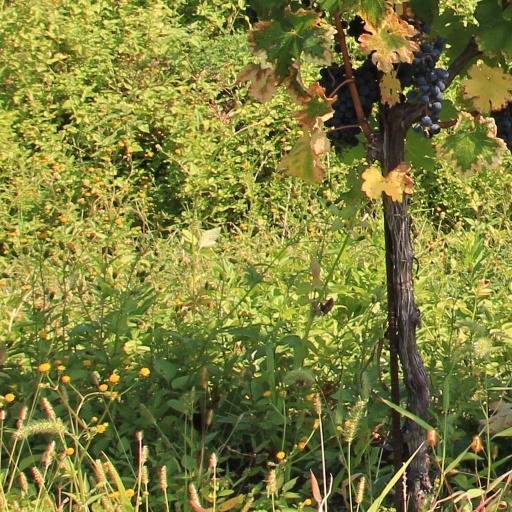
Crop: grape